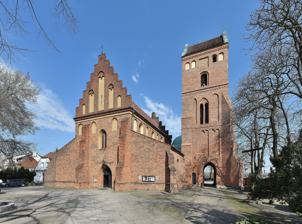
Building: Church of the Visitation of the Blessed Virgin Mary, Warsaw
Country: Poland
Year built: 1411
Church in Warsaw, Poland Church of the Visitation of the Blessed Virgin Mary Kościół Nawiedzenia Najświętszej Marii Panny (in Polish) Church of the Visitation, Warsaw General information Architectural style Brick Gothic Town or city Warsaw Country Poland Construction started 1409 Completed 1411 Demolished 1944 (rebuilt 1947–1966) Client Janusz I the Old Historic Monument of Poland Designated 1994-09-08 Part of Warsaw – historic city center with the Royal Route and Wilanów Reference no. M.P. 1994 nr 50 poz. 423 The Church of the Visitation of the Most Blessed Virgin Mary ( Polish : Kościół Nawiedzenia Najświętszej Marii Panny ), otherwise known as St. Mary's Church ( Kościół Mariacki ) is a church in Warsaw , Poland . It is one of oldest buildings and one of the few surviving examples of Gothic architecture in the city. It is located at ulica Przyrynek 2 . History St. Mary's Church, painting by Bernardo Bellotto , 1770. St. Mary's Church stands on the site of an ancient pagan place of worship . The church's foundation stone was laid by Janusz I the Old , Duke of Masovia and his wife, Danutė of Lithuania , in 1409. The church was consecrated in 1411. It has been modified, demolished and rebuilt several times. Originally it had one nave, was made of bricks , had a ceiling and an arch presbytery , before the end of the 15th century it was transformed into a three nave basilica . The church's most striking characteristic is the tower, built in 1518. It is recognizable from a great distance and is depicted in the oldest images of Warsaw . St. Mary's Church during Warsaw Uprising , 1944. St. Mary's Church as seen from the bank of Vistula river. During World War II , the church was severely damaged by German forces - the roof of the nave collapsed and the upper portion of the tower was blown up. It was reconstructed in 1947–1966 to the design by Beata Trylińska. Behind the church is small park with a set of steps that lead down to the Vistula and the so named Kościuszko banks of the river. In the square there are outdoor theatre performances and concerts which are organized locally. See also St. Kazimierz Church St. Hyacinth's Church St. John's Cathedral St. Martin's Church References